Slavery in the 21st century

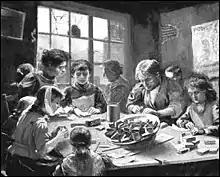
Illustration from the book "The Child Slaves of Britain". Child slavery and forced labor continues to be a problem in the 21st century

Mainly driven by the culture in certain regions, early or forced marriage is a form of slavery that affects millions of women and girls all over the world. When families cannot support their children, the daughters are often married off to the males of wealthier, more powerful families. These men are often significantly older than the girls. The females are forced into lives whose main purpose is to serve their husbands. This often fosters an environment for physical, verbal and sexual abuse.